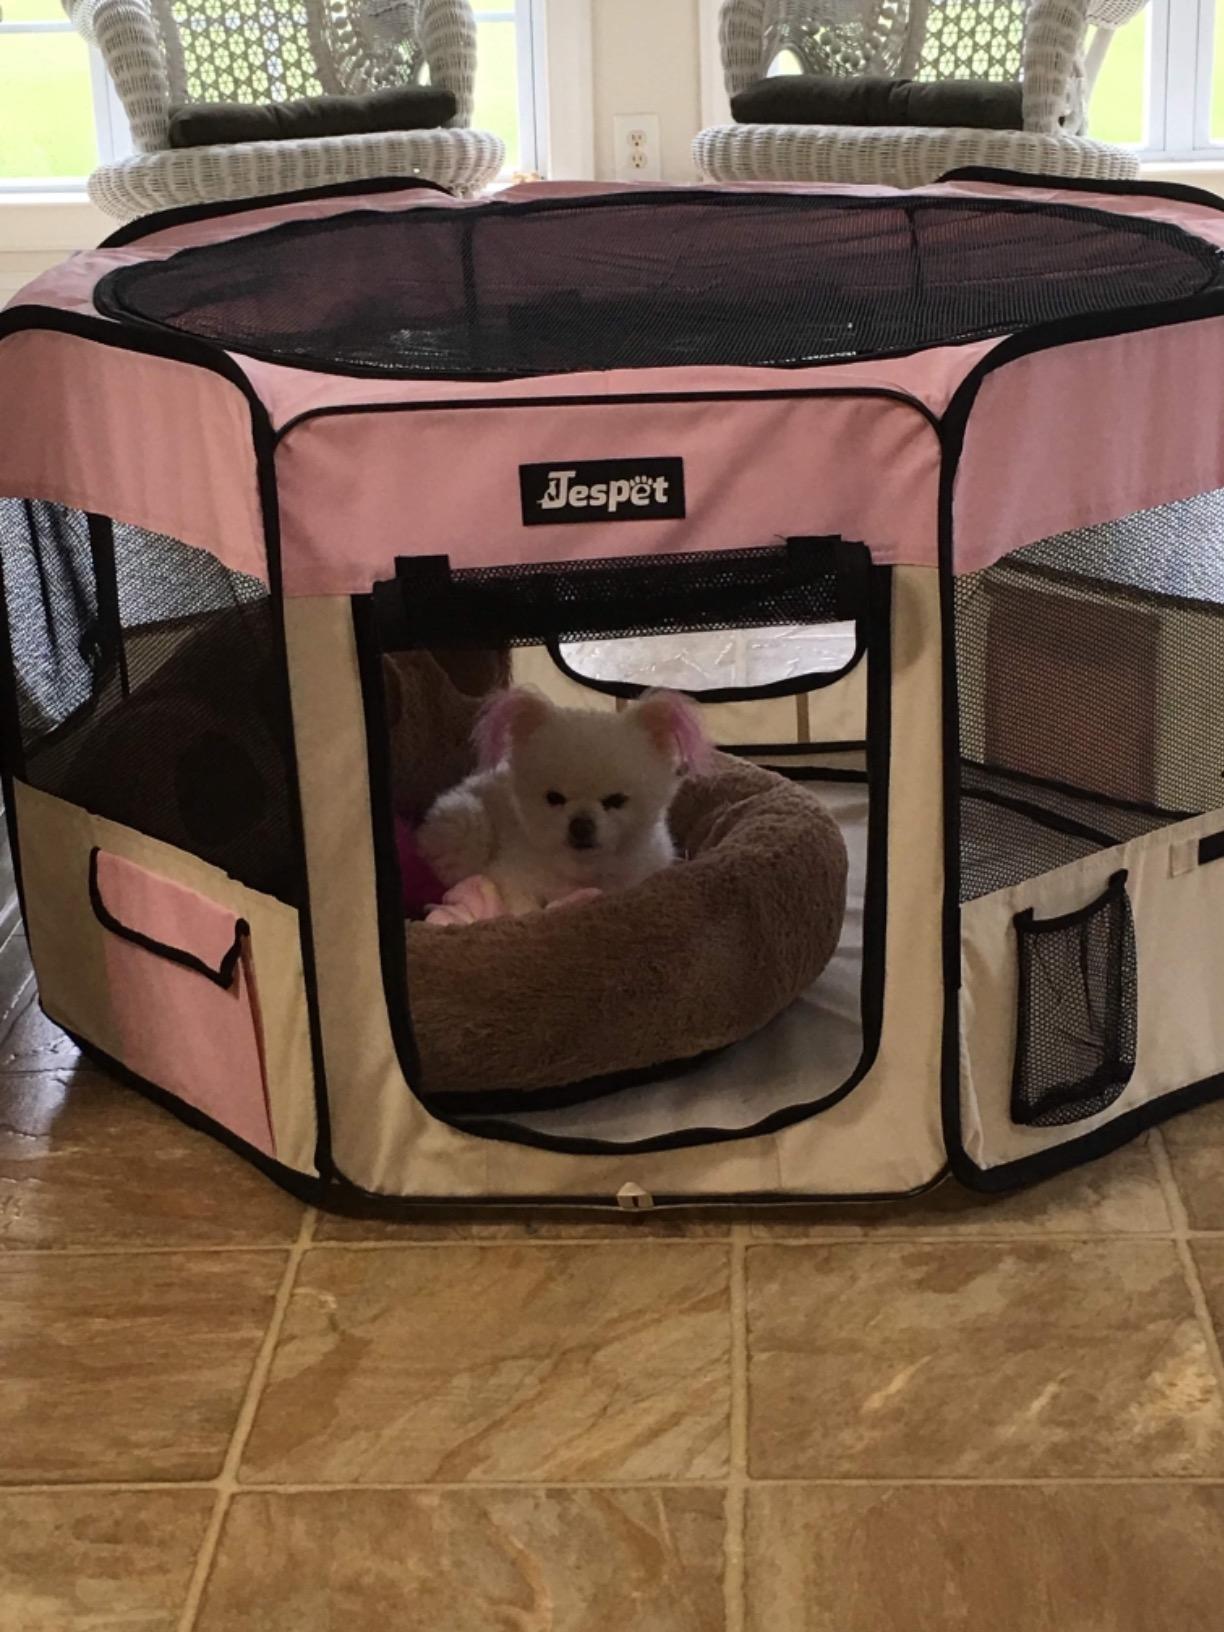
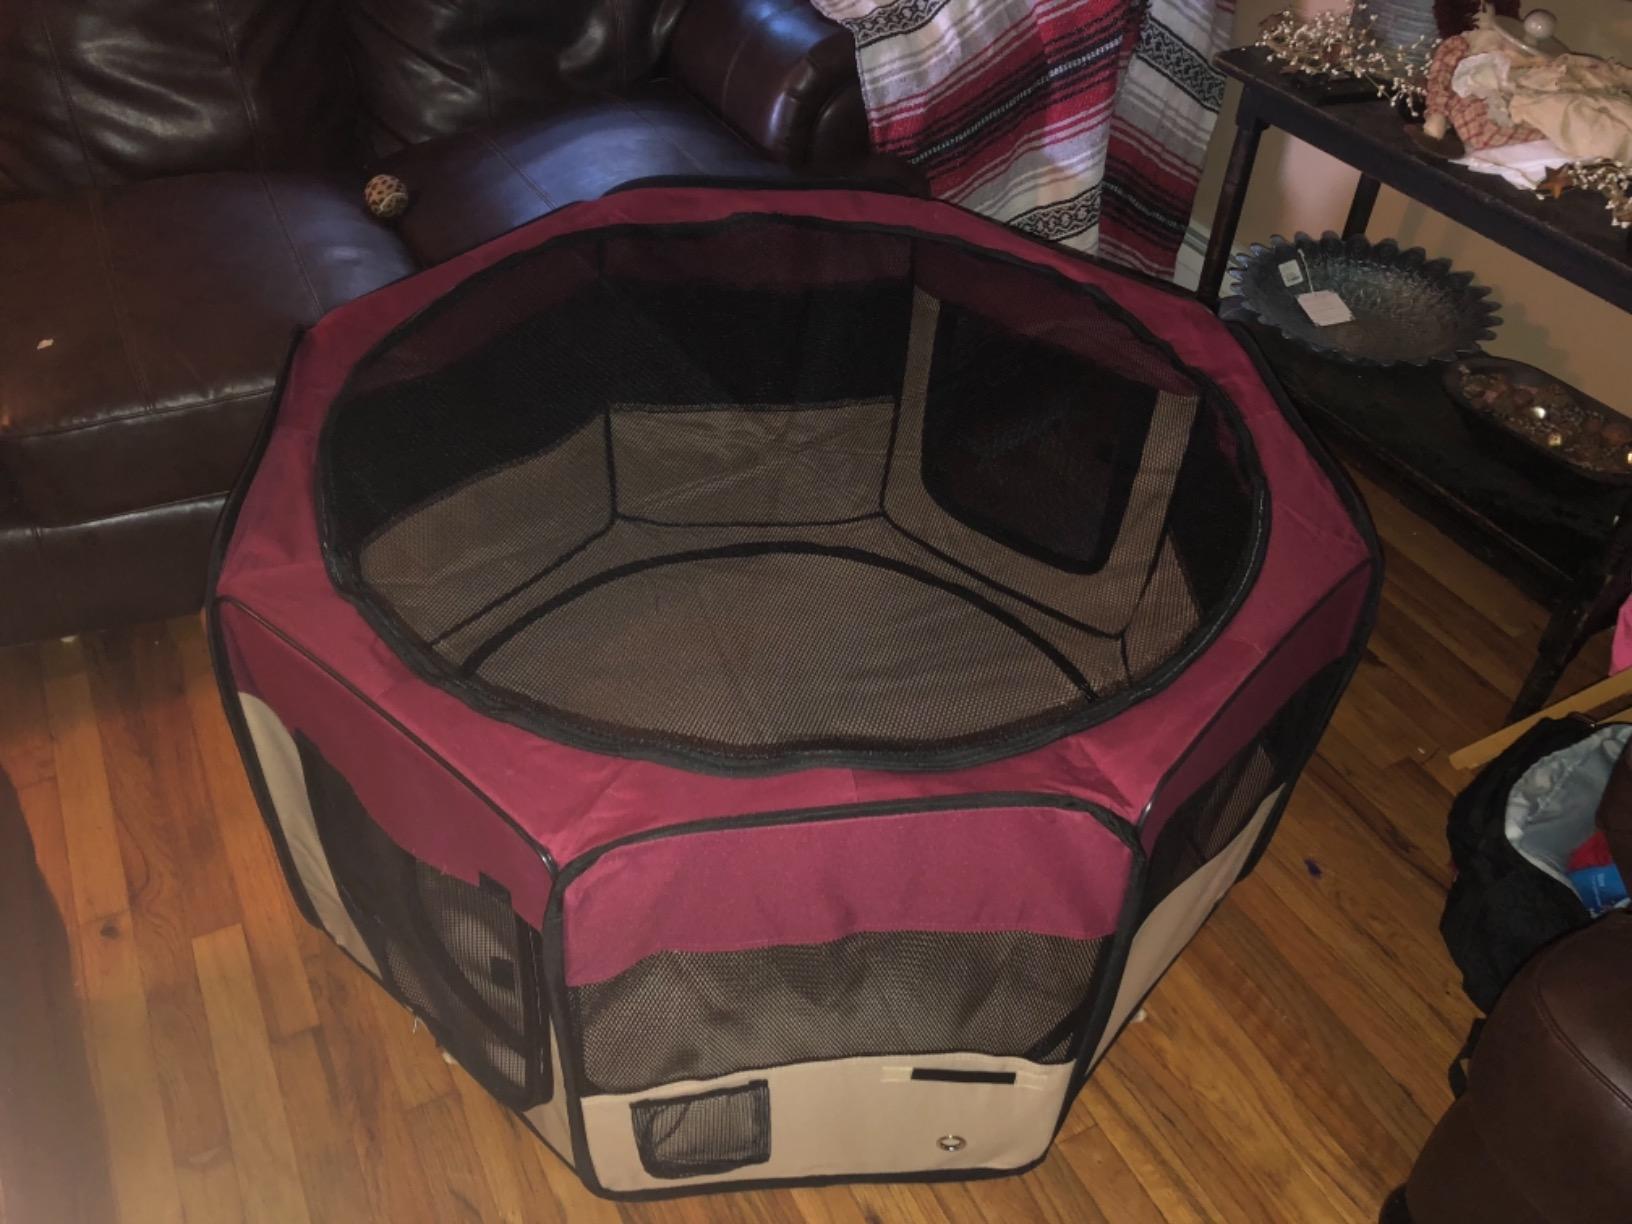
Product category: items_kennel
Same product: no